Yusof Ishak

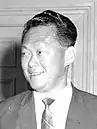
Yusof first met Lee Kuan Yew (pictured) when he worked at Laycock & Ong.

Two days before the fall of Singapore, "Utusan" had only printed about fifty copies. Despite that, Yusof went around with three other staff members to distribute the newspaper themselves. At the start of the Japanese occupation, "Utusan Melayu" stopped circulation as machinery used to print the paper was requisitioned by the Japanese military to publish a Japanese newspaper instead. Yusof was detained by the Japanese for two weeks before being released and ordered to work as an editor at "Berita Malai" – a Malay newspaper that was run by the Japanese. He worked there till 1943, when he fell ill and returned back to Taiping, Perak. After the war ended in 1945, Yusof helped to reestablish "Utusan" alongside some other members such as Ramli Haji Tahir. Despite losing their printing machines, they managed to republish the paper by 10 September – five days after British forces returned to Singapore – by printing at the Straits Times Printing Press. Yusof returned to Singapore on 17 September to take over management and editing of "Utusan" from Ramli. During this time, "Utusan" moved its headquarters to Cecil Street and recovered two of their old machines.